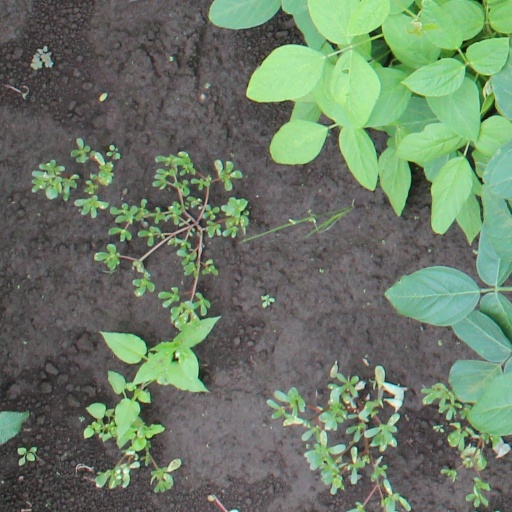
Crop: soybean